Reeves Tavern

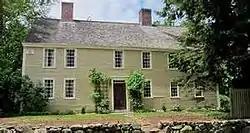

Reeves Tavern is a historic colonial tavern (now a private residence) in Wayland, Massachusetts. Built in 1762–63, it is one of the town's best preserved examples of an early tavern. It was listed on the National Register of Historic Places in 2016.